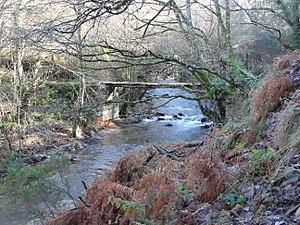
L’Eo est un fleuve du nord de l'Espagne, qui traverse les terres de Galice et des Asturies. Il se jette dans le golfe de Gascogne au niveau de la Ría de Ribadeo, connue pour la pêche au saumon.